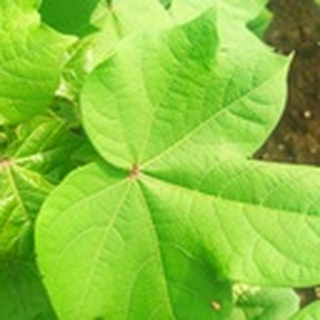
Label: healthy_cotton